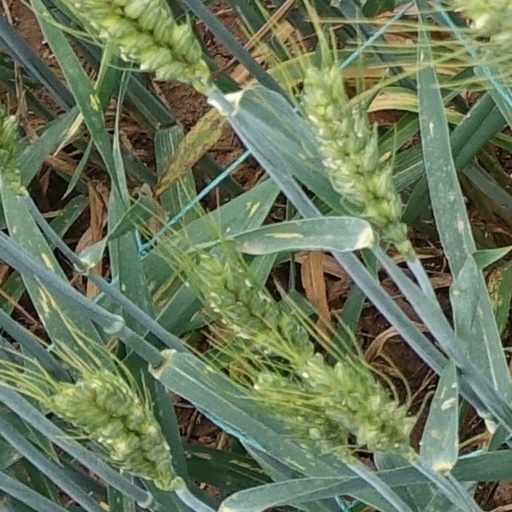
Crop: wheat